NASCAR Cup Series San Diego Street Race

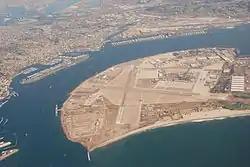
An aerial view of the Naval Air Station North Island element of Naval Base Coronado during 2010

NASCAR has previously held races in the Southern California area for most of it's existence, having races at various tracks throughout the 1950's onward, with the addition of Auto Club Speedway to the schedule in 1997 as a superspeedway. It was announced on September 9, 2020, that NASCAR would shorten the track, removing the race following 2023. In 2022, NASCAR announced that it's annual pre-season race, the Busch Clash would be held at Los Angeles Memorial Coliseum. It was removed from the schedule following 2024, when the Clash was moved to Bowman Gray Stadium in 2025, leaving the Southern California area without a race for 2025.